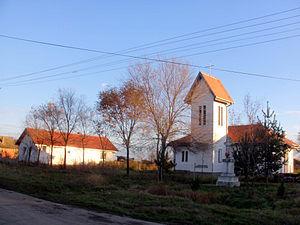
Busenje est un village de Serbie situé dans la province autonome de Voïvodine. Il fait partie de la municipalité de Sečanj dans le district du Banat central. Au recensement de 2011, il comptait 63 habitants.